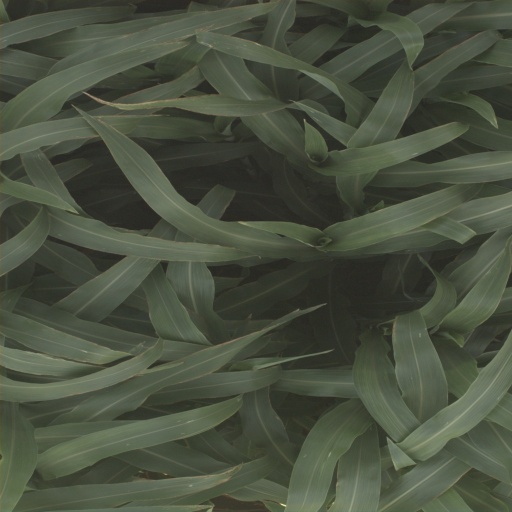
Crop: sorghum